John W. Lederle Graduate Research Center

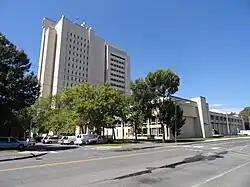
Lederle Graduate Research Center in 2011

The John W. Lederle Graduate Research Center, also known as Lederle Tower or LGRT, is a building in Amherst, Massachusetts. It is part of the University of Massachusetts Amherst. It contains research laboratories, conference rooms, and offices for many departments within the College of Natural Sciences. There is also a substantial amount of classroom space, formerly teaching laboratories, and a large seminar room. The building is also connected to the Lederle Lowrise and other surrounding buildings.